Agneya Singh

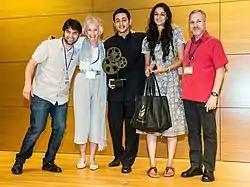
M Cream wins Best Feature at RIIFF

Singh wrote and directed the Indian independent feature film M Cream starring Imaad Shah, Ira Dubey, Barry John and Tom Alter among others. Shot on location in New Delhi and Himachal Pradesh, "M Cream" follows the exploits of four friends who set out in pursuit of a mythic drug.